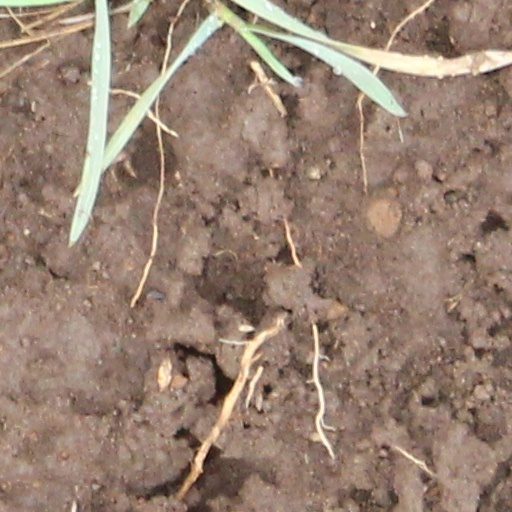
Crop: wheat